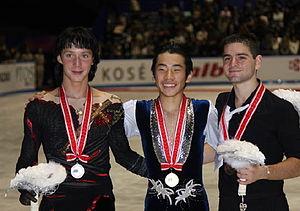
Yannick Ponsero est un patineur artistique français, qui a été champion de France en 2009. Très compétent techniquement et ayant une excellente qualité de patinage, Yannick Ponsero a manqué de fiabilité lors des grandes compétitions en raison de sa trop forte émotivité.